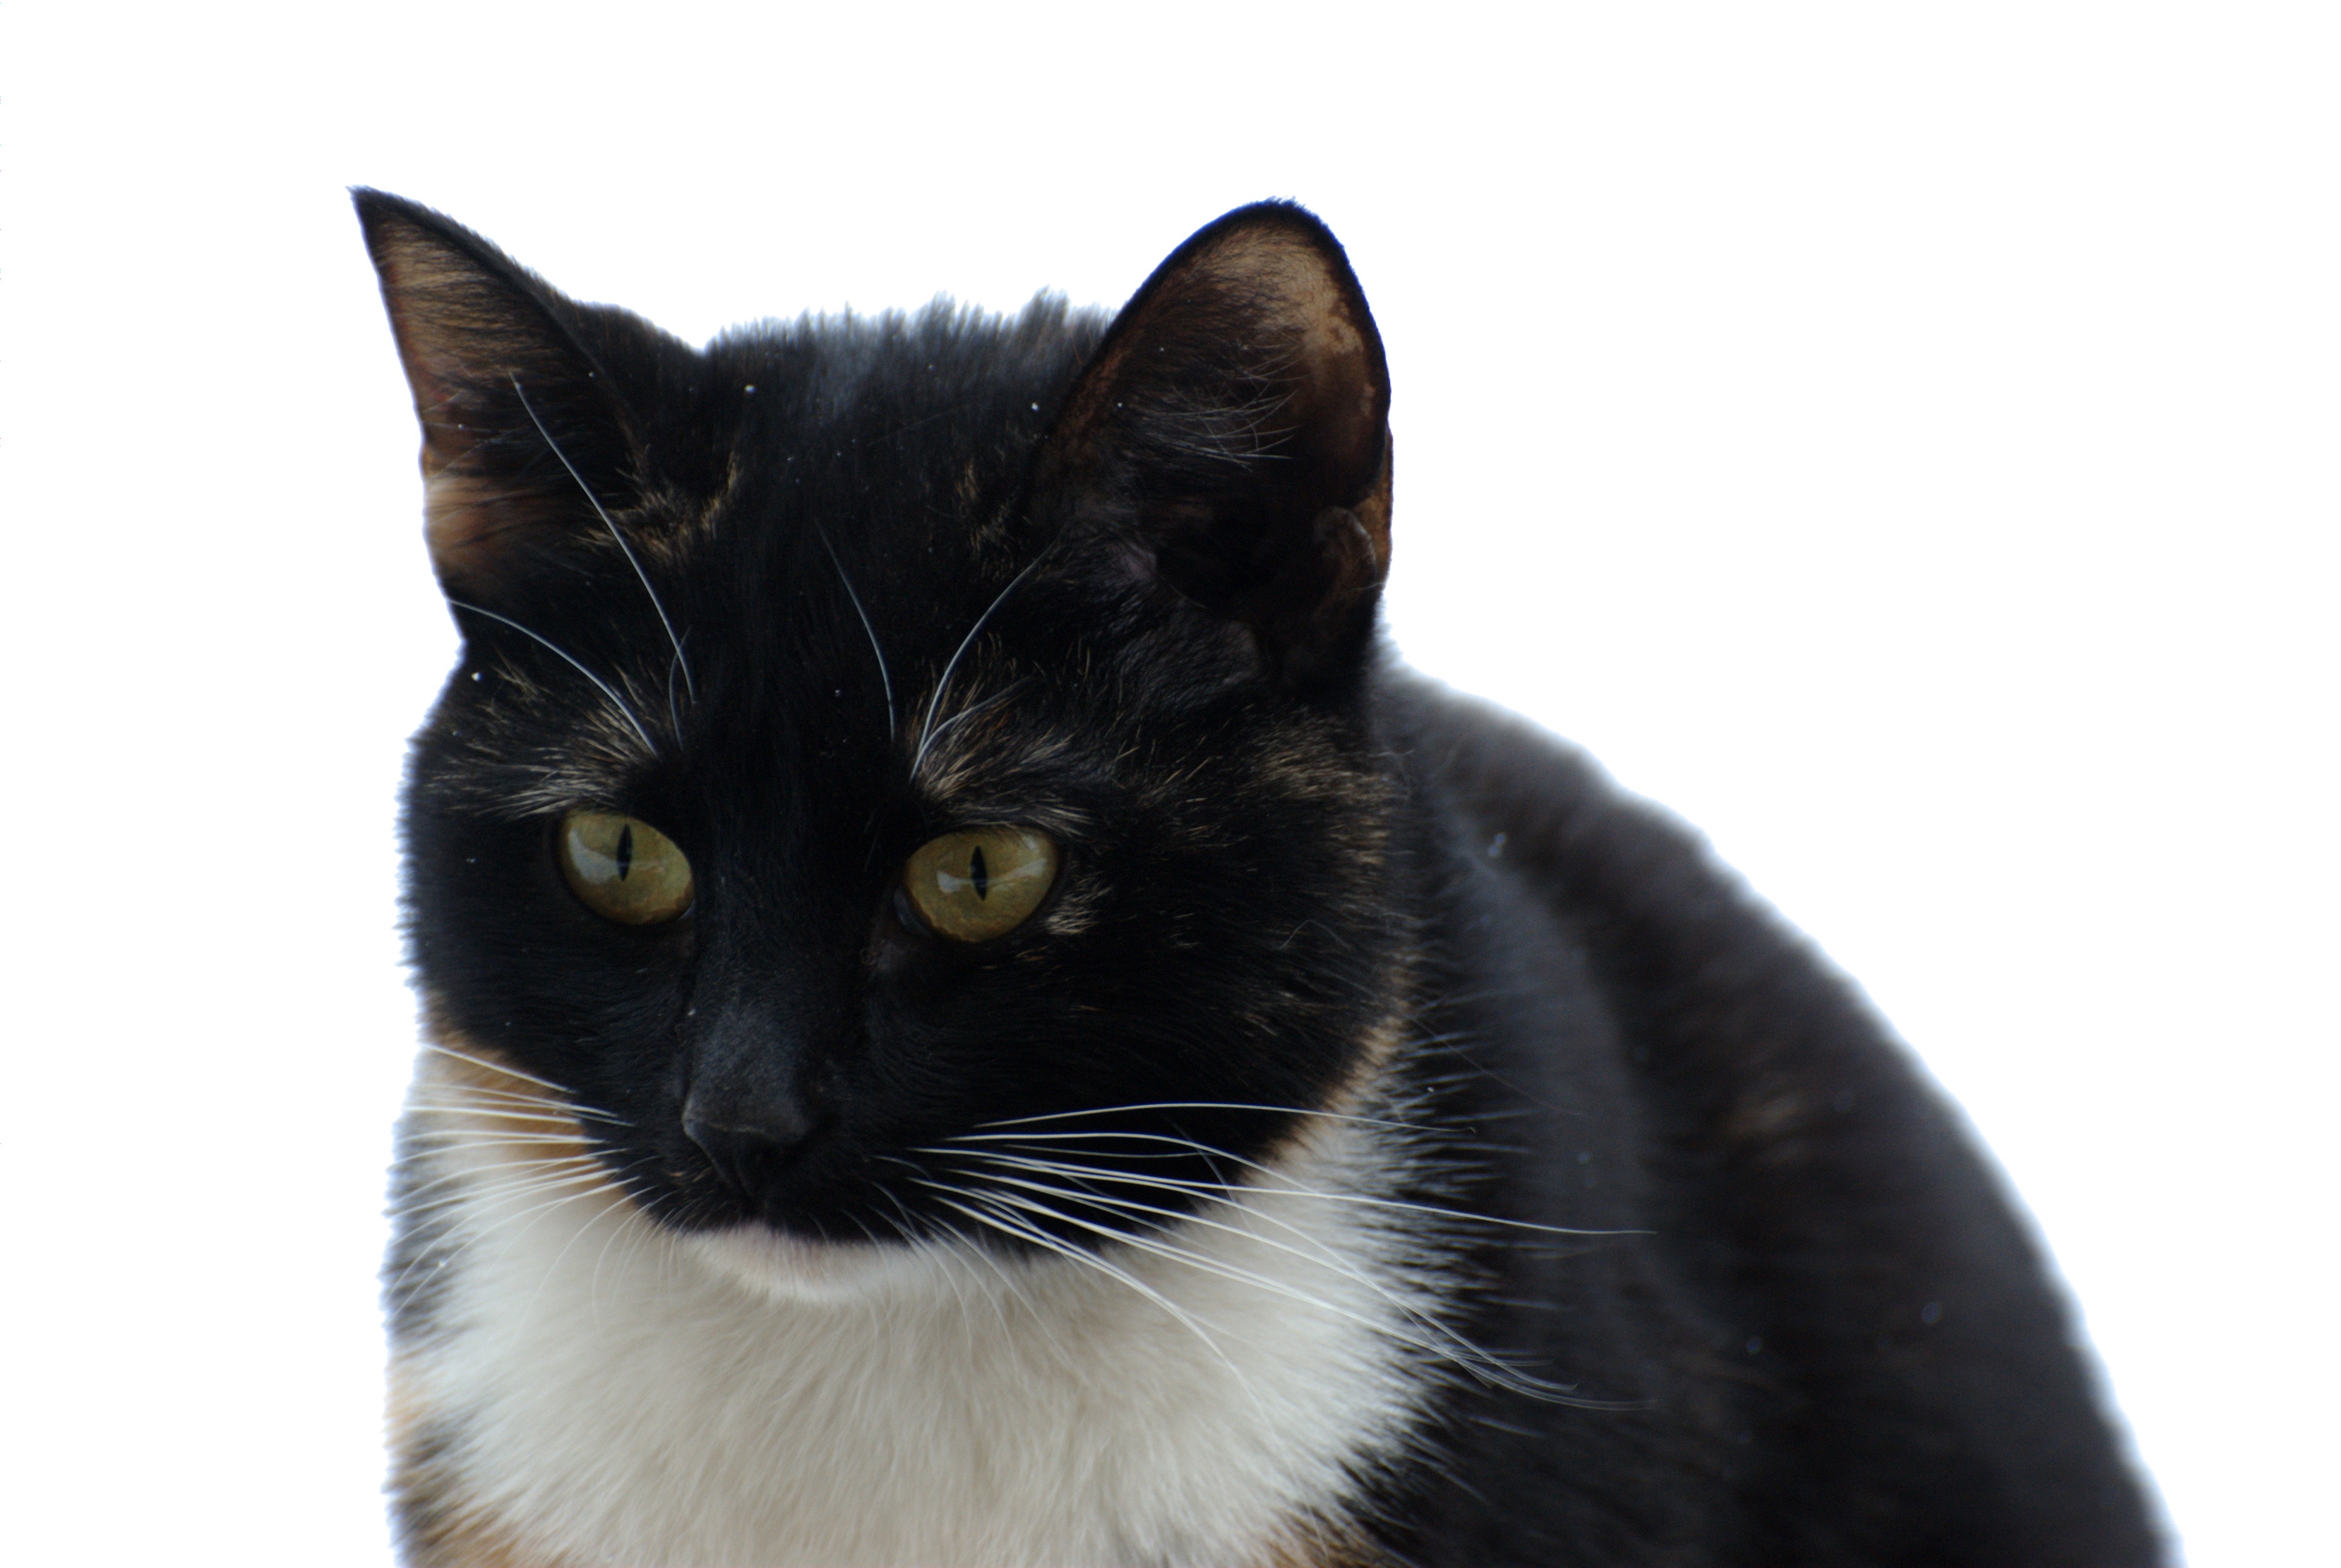
cat, mammal, black cat, nose, whiskers, vertebrate, bombay, european shorthair, small to medium sized cats, cat like mammal, domestic short haired cat, domestic long haired cat